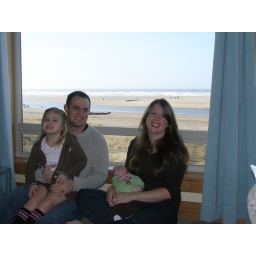
We had HUGE seagulls flying next to our window so I think they were terrifying Fieldin in this pic.